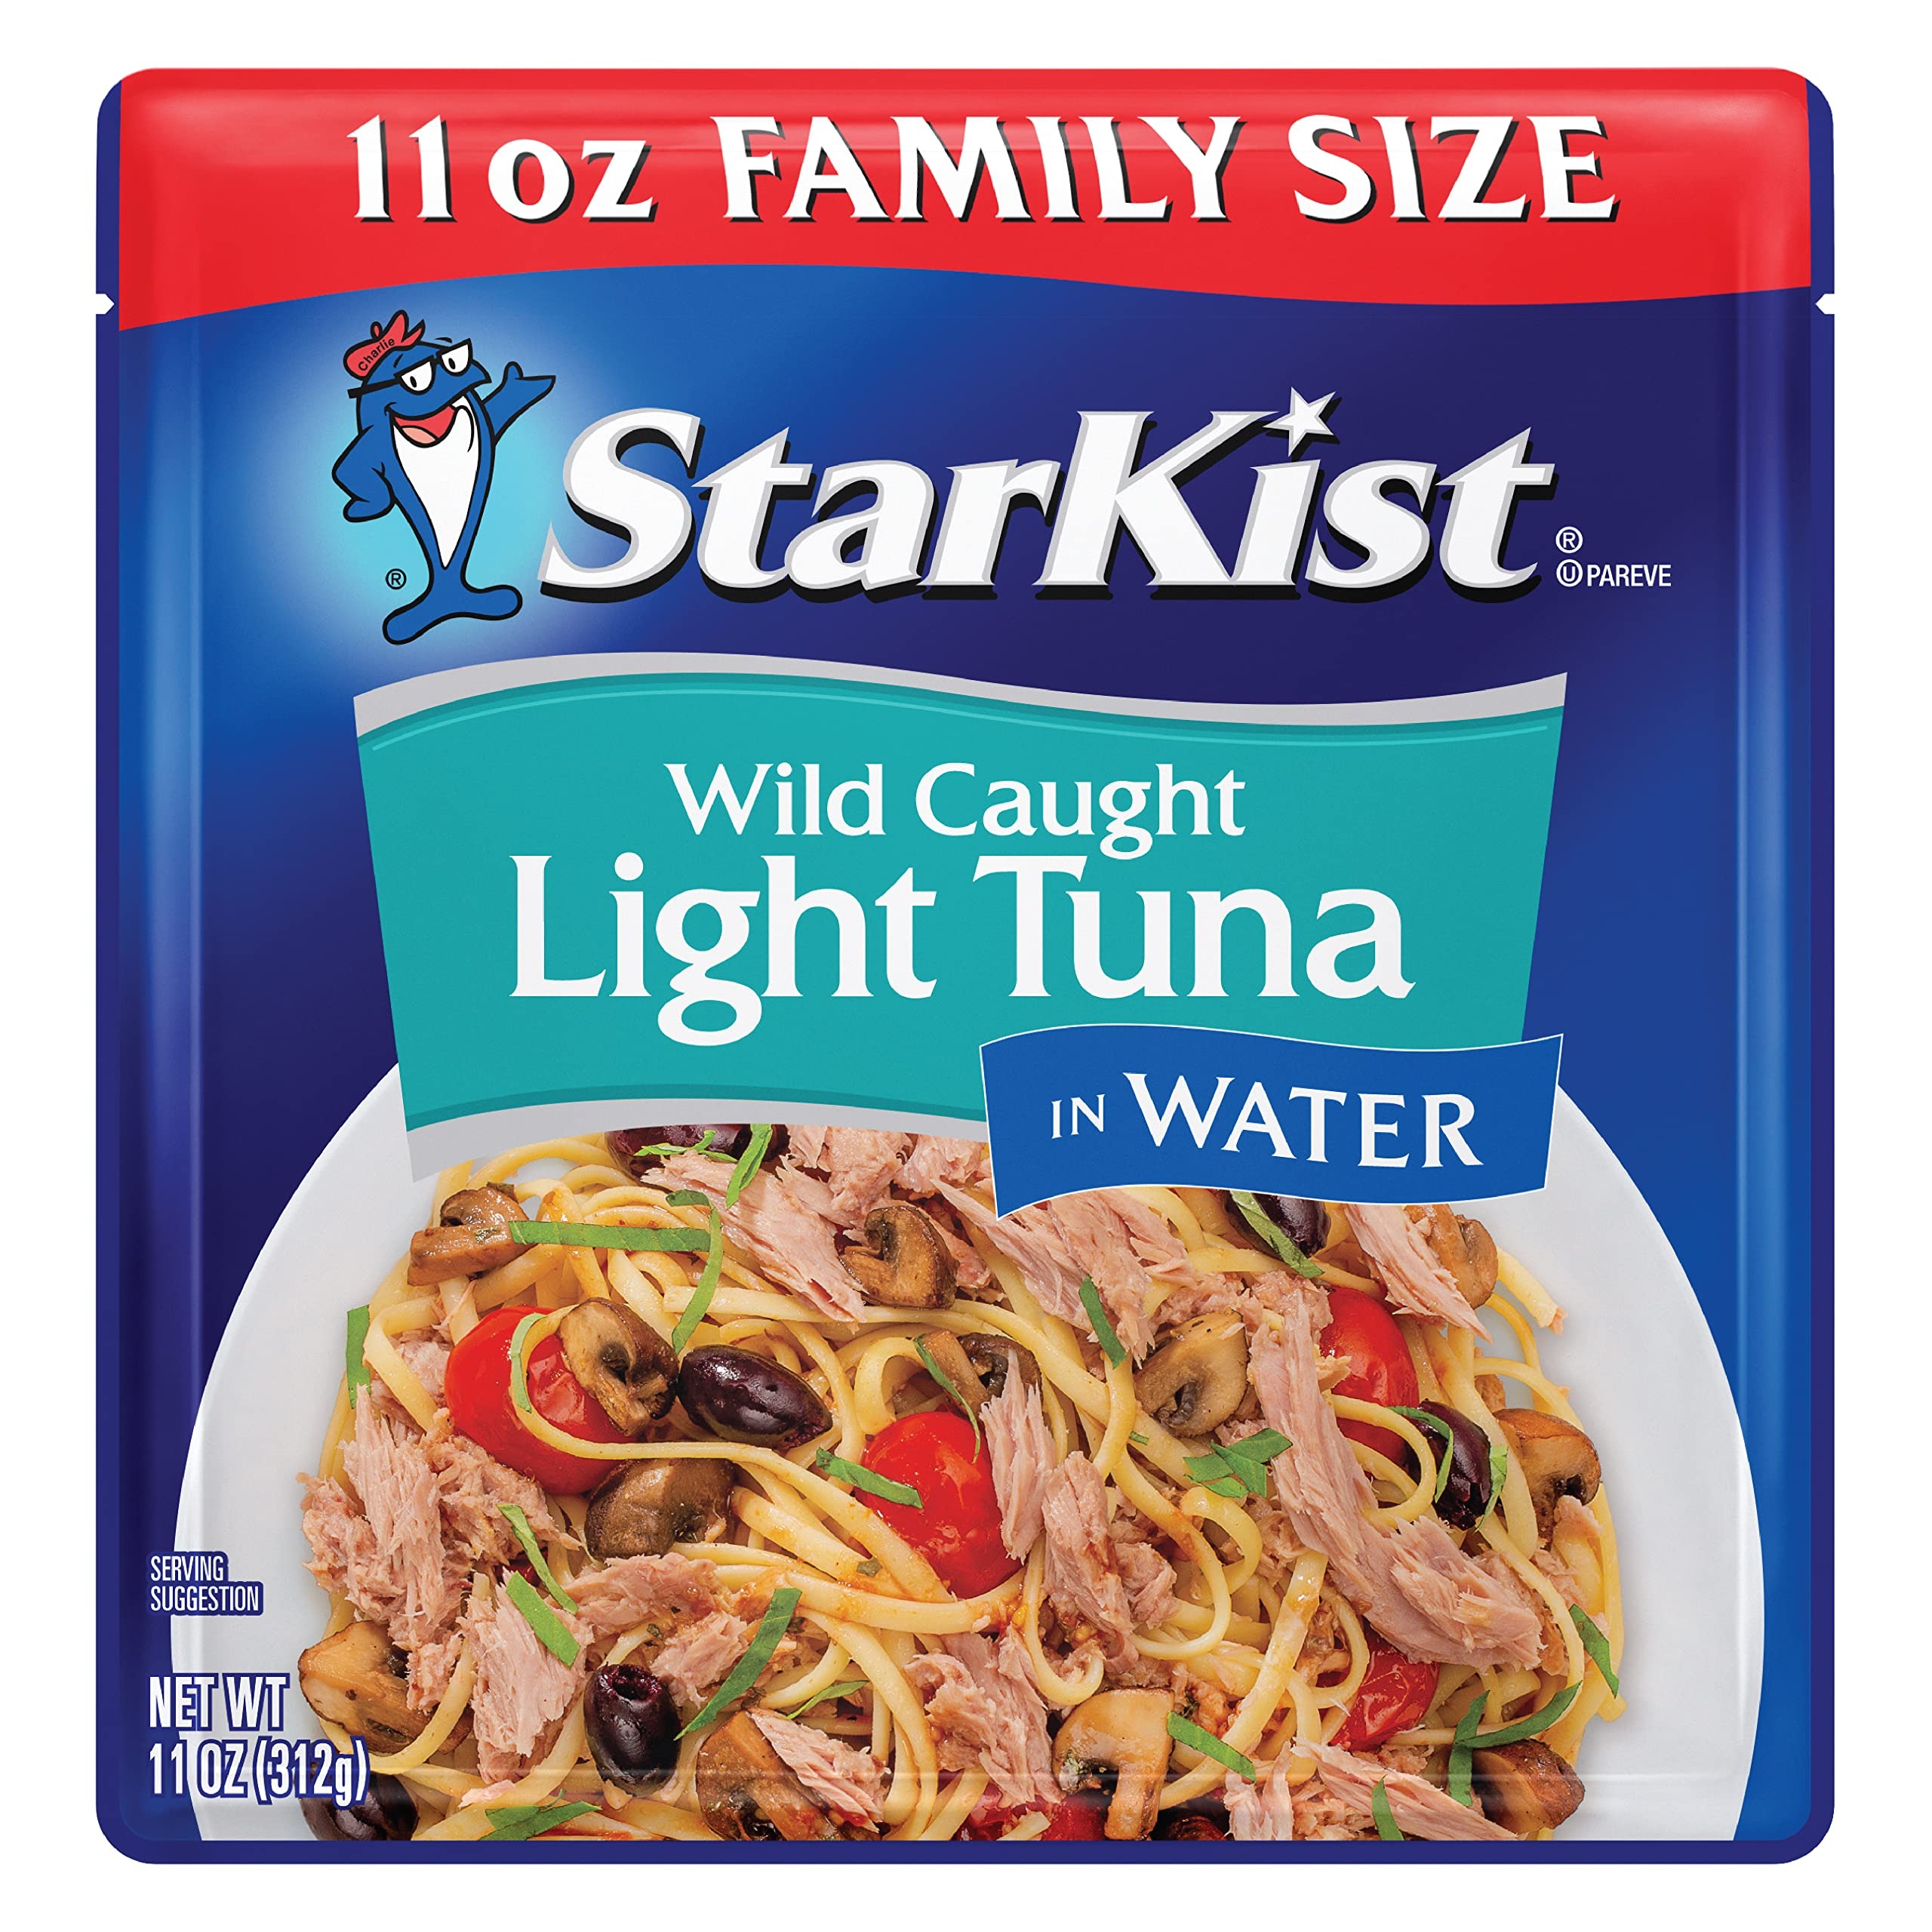
Item Name: StarKist Chunk Light Tuna In Water, 11 oz Pouch
Bullet Point 1: Delicious, Mild Flavor: Starkist Chunk Light Tuna in Water is wild caught and dolphin safe. Each of our convenient, family-sized, nutrient dense tuna pouch contain 100% all-natural chunk light tuna that is perfect for quick snacks or meals on the go
Bullet Point 2: Excellent Source of Protein: Our tuna is a natural source of protein and Omega 3s, plus it has 19g of protein, 80 calories per serving It’s soy free, gluten free and works well with Keto, Paleo, Mediterranean and Weight Watchers diet plans
Bullet Point 3: Add Variety to Your Diet: StarKist tuna in water is a great and easy way to add seafood to your diet and a perfect fit for today’s active lifestyle Because no draining is required, it’s perfect to enjoy in a tuna salad sandwich
Bullet Point 4: Flavor Fresh Pouch: Our flavor fresh tuna pouch preserves the freshness of your favorite meal or snack, so it’s always delicious and ready when you are. There’s no can opener required or draining necessary - just tear, eat and go
Bullet Point 5: Easy to Store: This tuna pouch is easy to store and great to have handy for when hunger strikes, whether you’re on the go, at the office or at home
Value: 11.0
Unit: Ounce

Price: 4.37